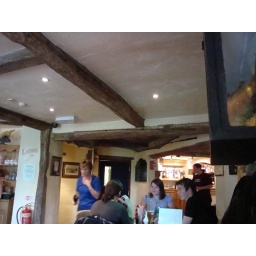
pub called The Old Fisherman, that's Frances Cook walking towards camera in blue shirt